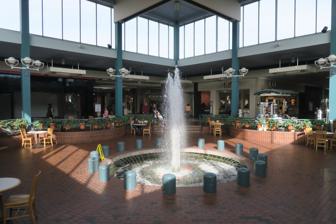
Building: Eastfield Mall
Country: United States of America
Year built: 1967
Shopping mall in Massachusetts, United States Eastfield Mall Location Springfield, Massachusetts , United States Coordinates 42°08′30″N 72°29′12″W / 42.1416°N 72.4868°W / 42.1416; -72.4868 Opening date April 1, 1968 Closing date July 15, 2023 Developer The Rouse Company Owner Mountain Development Corp. No. of stores and services 70+ No. of anchor tenants 3 (all vacant) Total retail floor area 825,000 square feet (76,645.0 m 2 ) No. of floors 1 (2 in anchors) Website eastfieldmall .com The Eastfield Mall was a shopping mall in Springfield, Massachusetts , which was owned by Mountain Development Corporation, and was built in late 1967 by the Rouse Company. The three anchors, JCPenney , Macy's , and Sears closed in 2011, 2016, and 2018, respectively. The movie theater, Cinemark , closed in 2020. The mall was managed by Mountain Development. History Eastfield Mall opened in 1968 with three anchors, two of which were local department stores: Forbes & Wallace and Steiger's . The third anchor store, Sears , also opened with the mall. Forbes & Wallace closed in 1975, leaving the space vacant; it was eventually sold to JCPenney , which moved into the former space. In 1994, Filene's , whose parent company, May Department Stores , had bought Steiger's, moved into their old space. This store became Macy's in 2006 after May was purchased by Federated Department Stores (Macy's parent company at the time). The 16-screen movie theater was added in August 1999 and was initially a Showcase Cinemas . The theater later became owned by Cinemark . The addition of a Steve & Barry's clothing store in 2006 put the mall at full occupancy for the first time since 1978. The store displaced nine smaller retail outlets, of which only two relocated within the mall. This store closed in 2008 following the chain's bankruptcy proceedings. In 2009, Hannoush Jewelers opened a showroom in the space vacated by Steve & Barry's. In 2004, the mall implemented a teen escort policy, stating that any customer under the age of 15 must be with an escort after 5:00 PM. The JCPenney store was later downgraded to an outlet store and closed in 2011 when JCPenney eliminated its outlet store division. On January 6, 2016, Macy's announced that it would be closing the Eastfield Mall location as part of a plan to close 36 stores nationwide. The store closed in April 2016. On May 31, 2018, Sears announced that its store would also be closing on September 2, 2018, as part of a plan to close 78 stores nationwide, which left the mall with no store anchors. In late June 2020, Cinemark closed permanently. On April 5, 2023, it was announced that the mall would shutter in the summer of 2023 after almost 56 years. The mall closed for good on July 15, 2023. It was demolished from August 2023 to February 2024. The former Sears, which is separately owned, will be the only structure retained from the old mall. Replacement The former Eastfield Mall location is now being redeveloped into the new Springfield Crossing, which is expected to open in summer 2025. References